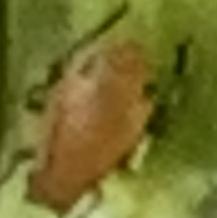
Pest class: english_grain_aphid